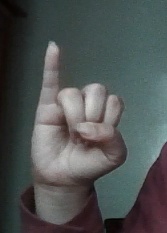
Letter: meem